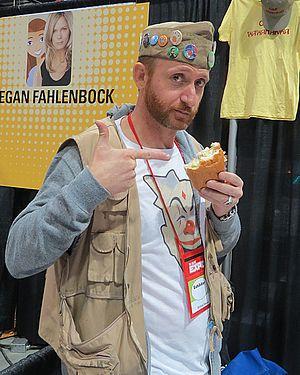
Christian Potenza est un acteur canadien, né le 23 décembre 1972 à Ottawa. Il apparaît à la télévision à partir de 1997, dans la série télévisée Riverdale où il interprète Jimmy.